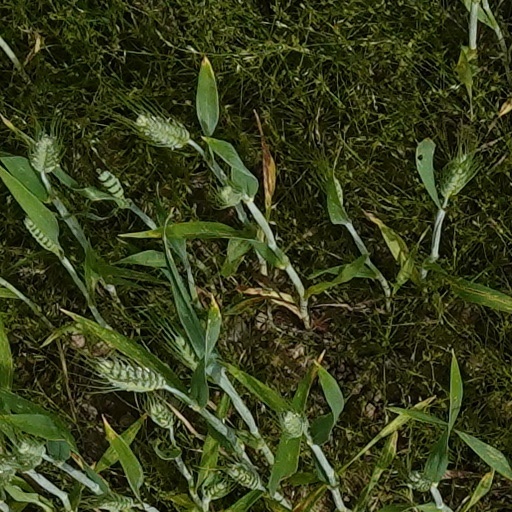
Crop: wheat